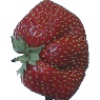
Label: strawberry_wedge